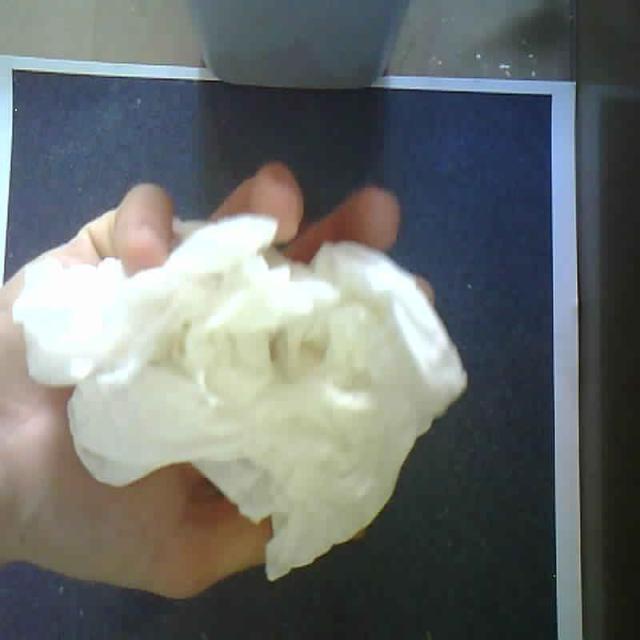
Label: tissues